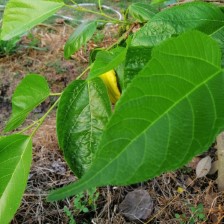
Variety: TaiwanMeacho